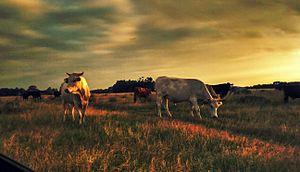
Le Rio Grande do Sul est le plus méridional des 27 États de la république fédérative du Brésil. Il est séparé de l'État de Santa Catarina par le rio Mampituba, est bordé à l'est par l'océan Atlantique et est frontalier avec l'Argentine et l'Uruguay. Sa capitale est Porto Alegre.